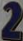
Number: 2